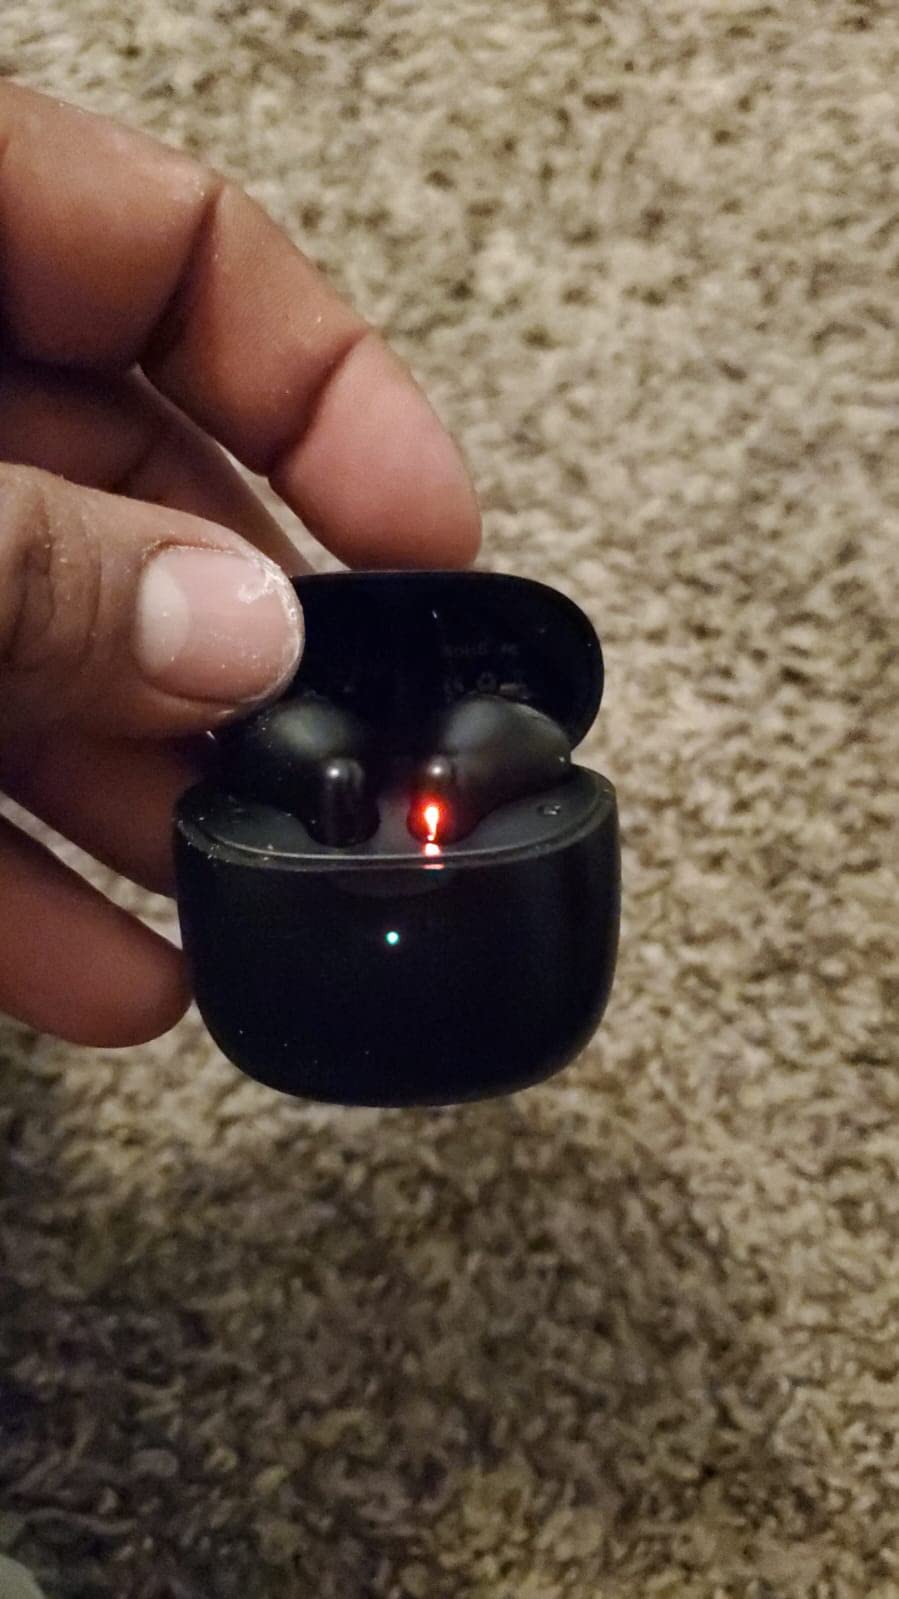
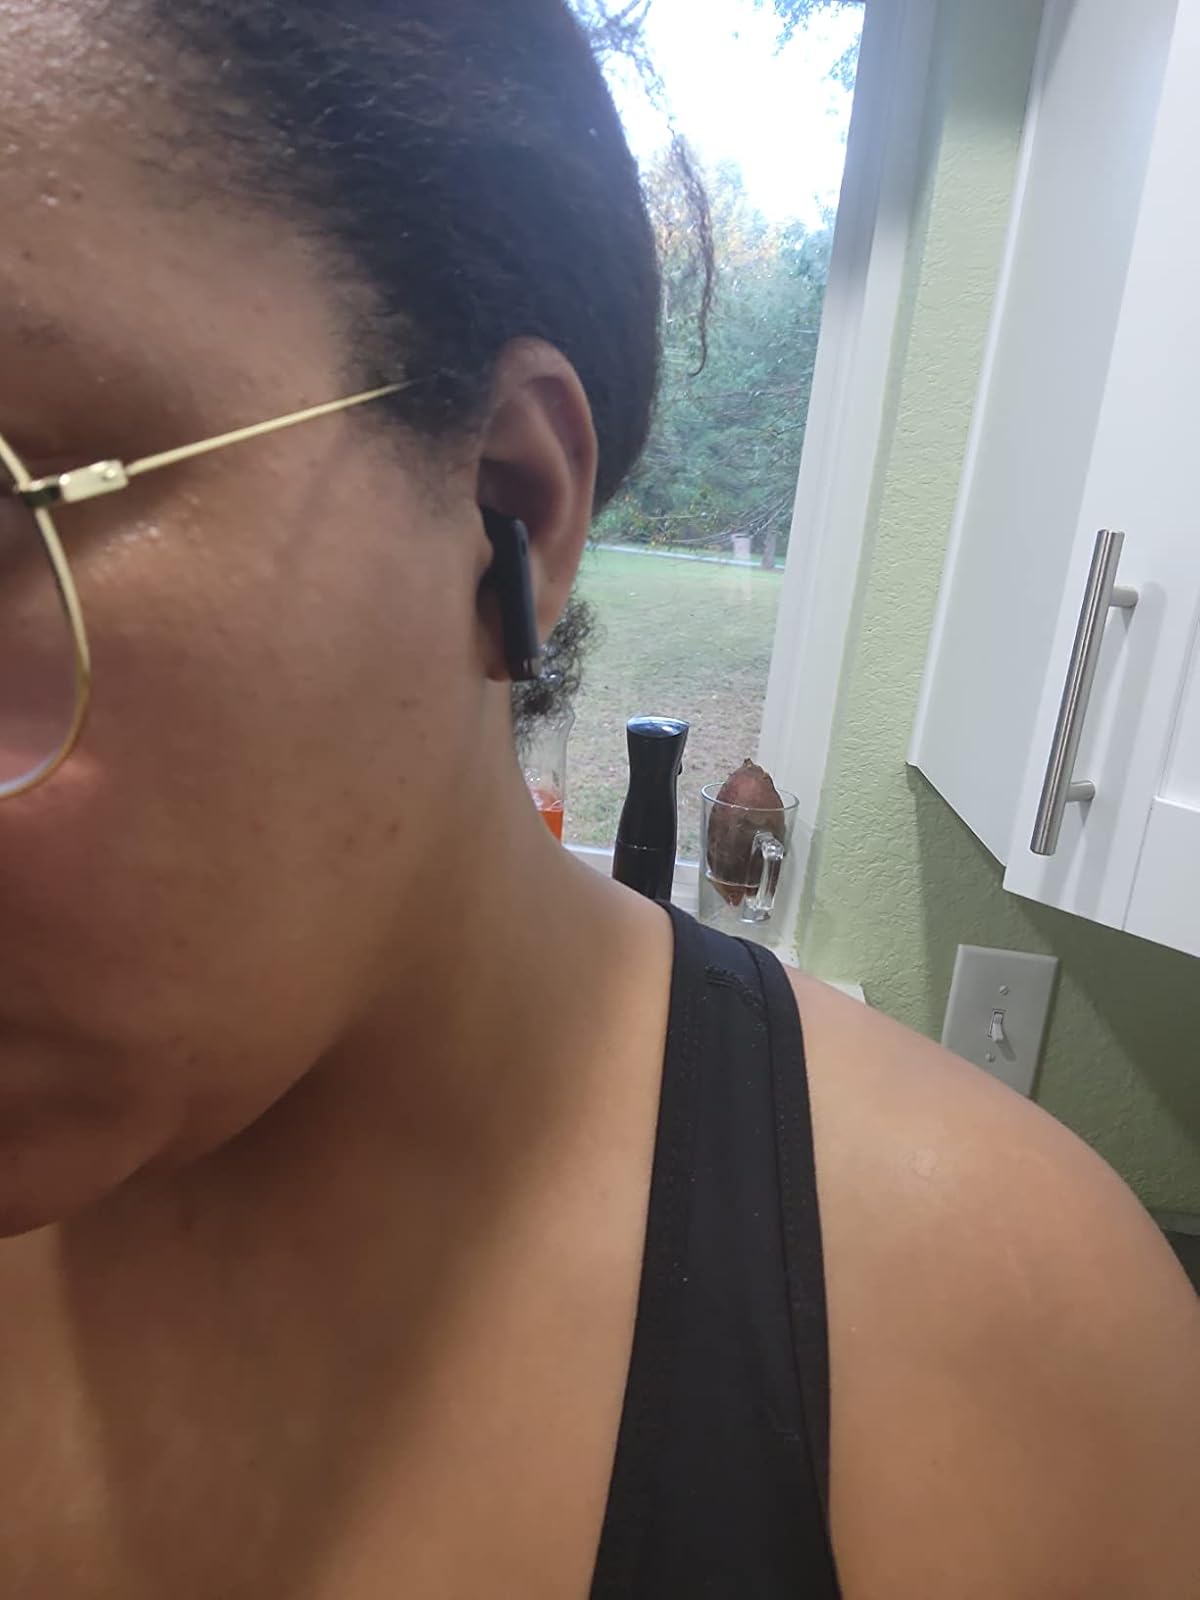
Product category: earbuds
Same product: yes